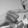
ASL letter: G